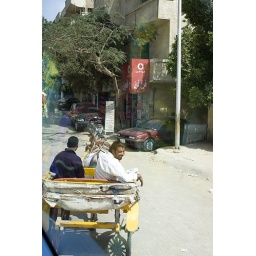
on the road in cairo... taken out of the bus window.